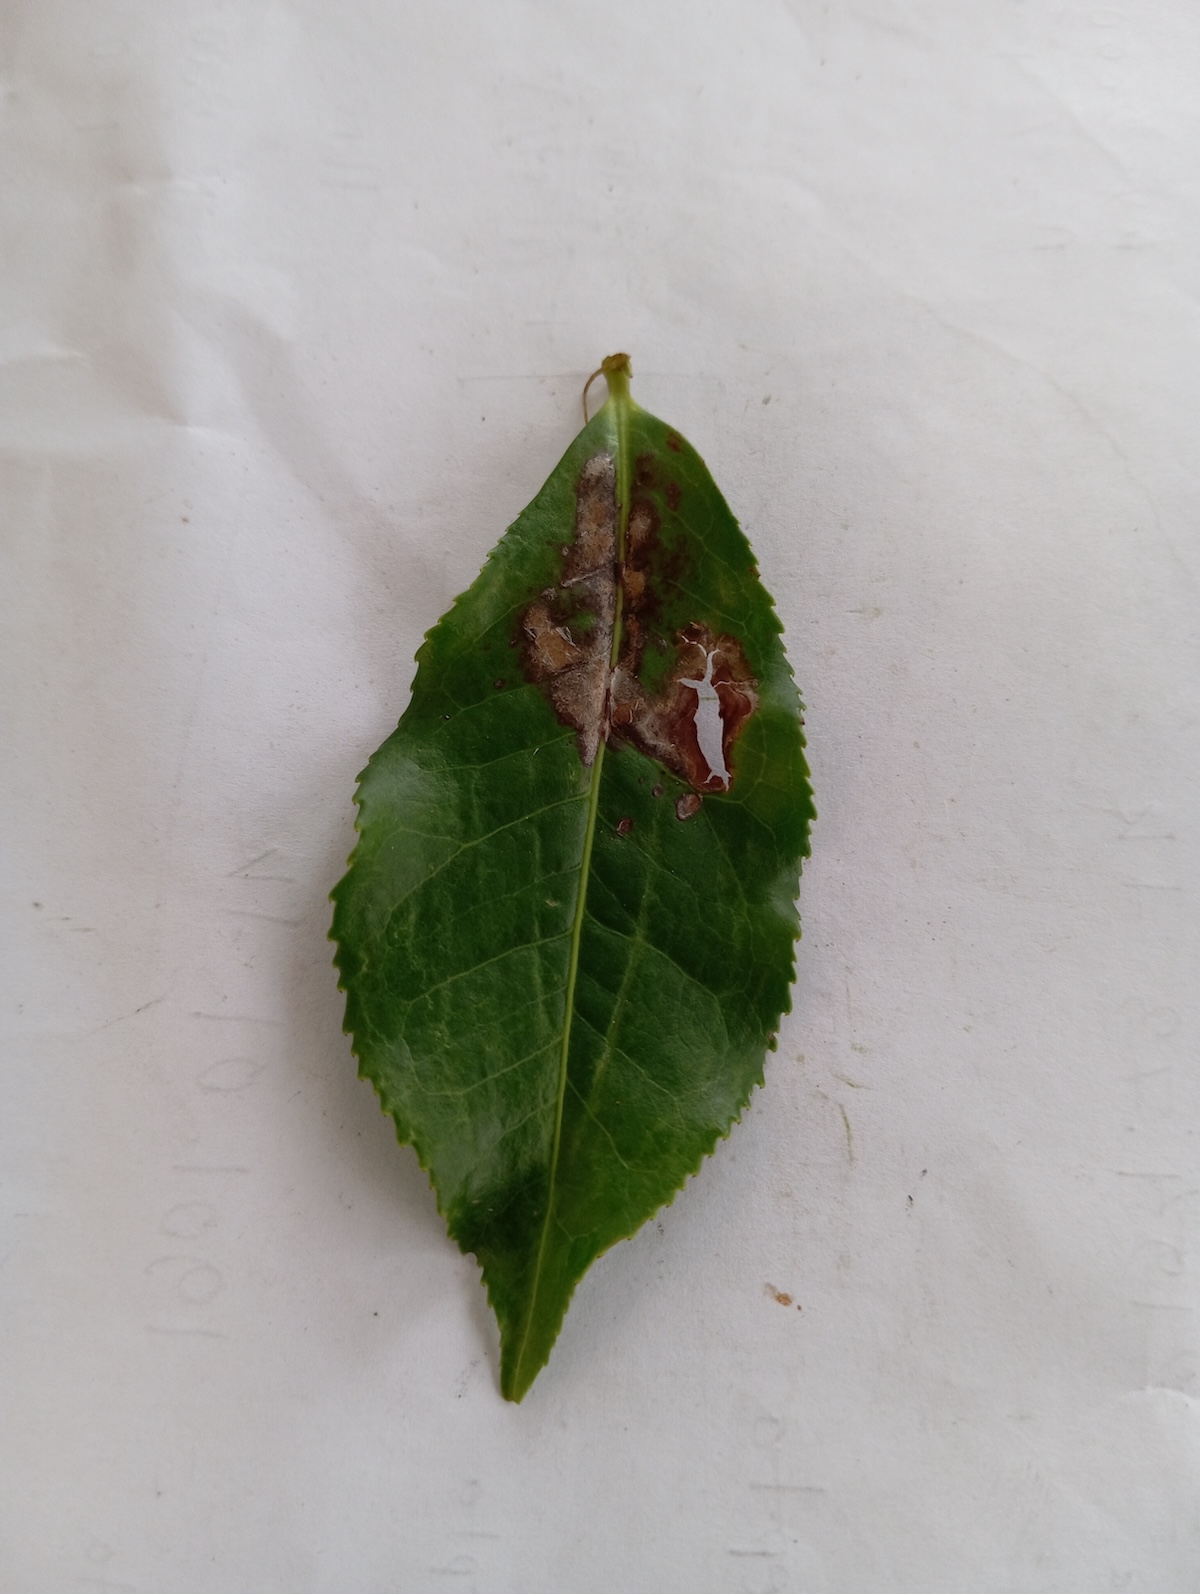
Label: Gray Blight